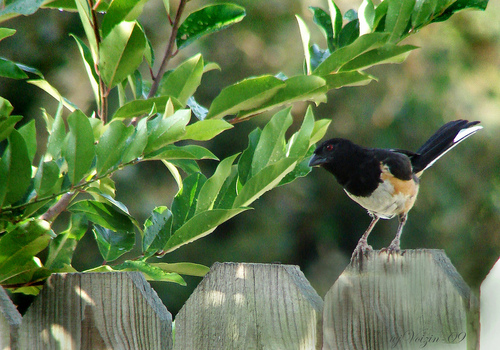
this small bird has a black head with a white belly and a yellow flank.
this little bird has a white belly and breast, with a black neck and crown.
this black bird features a white and yellow belly with a very long tail.
a small bird with red eyes black crown, throat and nape.
this bird is black and white in color with a black beak, and black eye rings.
small bird with long tail, crown, nape and throat is black, belly and abdomen are grey color, primaries are brown and secondaries are black color.
this bird has a white chest and black neck, head, shoulder and tail.
this bird has wings that are black and has a white belly
this bird has somewhat longer legs, with a short thick bill, and brown eyes.
a bird with a white breast and black crown and red eye.
Species: Eastern Towhee